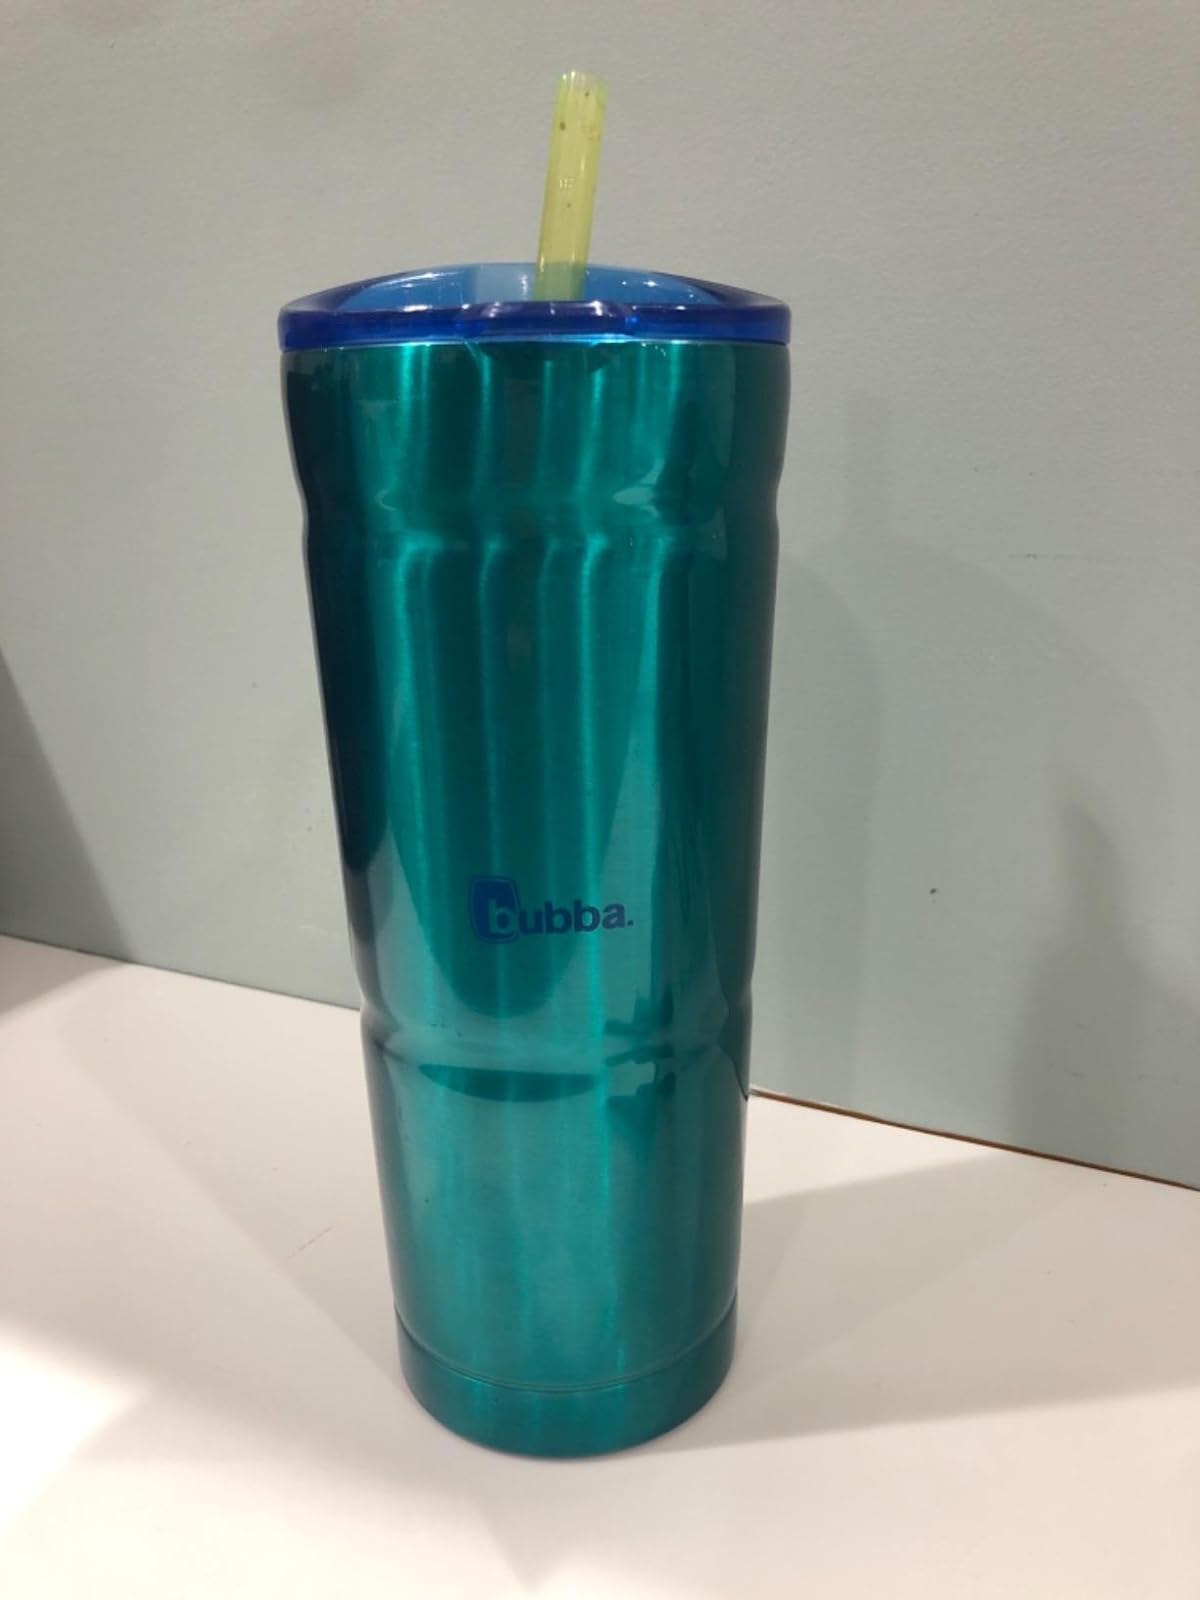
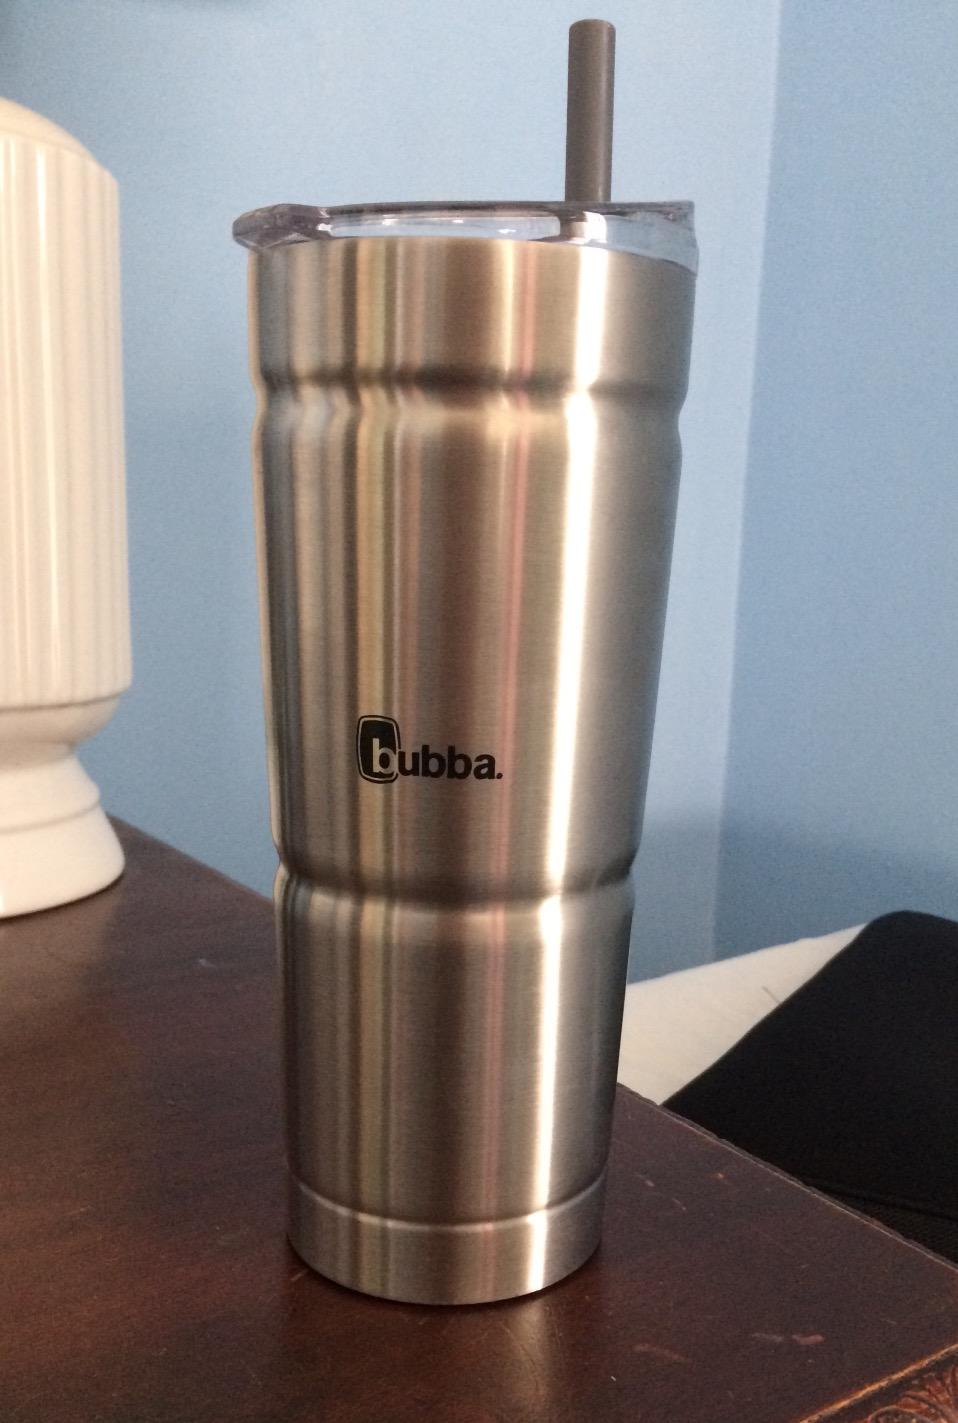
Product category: items_tea
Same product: no